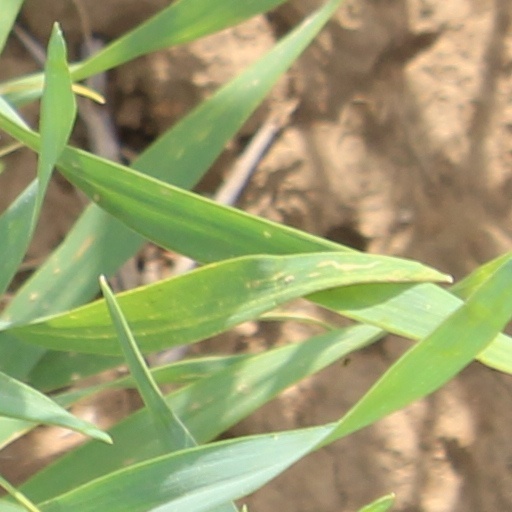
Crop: wheat